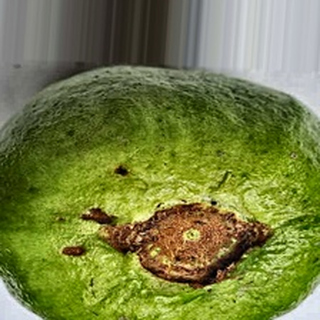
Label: guava_fruit_fly